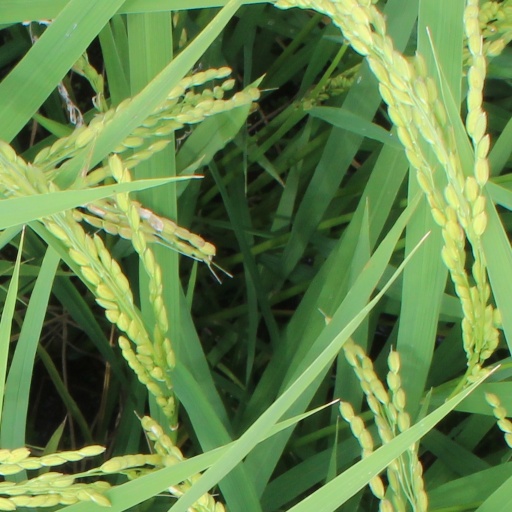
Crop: rice